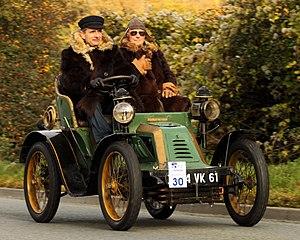
La compagnie des Cycles Gladiator, puis Gladiator-Clément est une entreprise française fabriquant des cycles et des automobiles établie au Pré-Saint-Gervais entre 1891 et 1920.
Louis Mazy était un concessionnaire et pilote automobile français, installé en Russie.